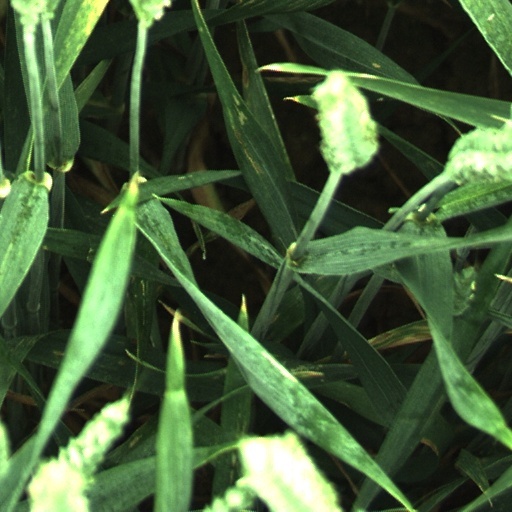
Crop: wheat